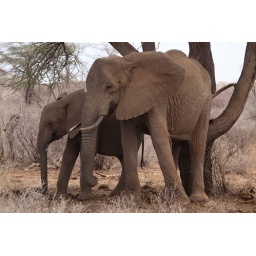
Female elephant and adolescent use a tree as a scratching post in Shaba, Kenya during a period of intense drought.